The Desire to Live

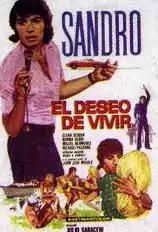

The Desire to Live is a 1973 Argentine romantic musical film directed by Julio Saraceni and starring Sandro and Elena Sedova.